Burgundian State

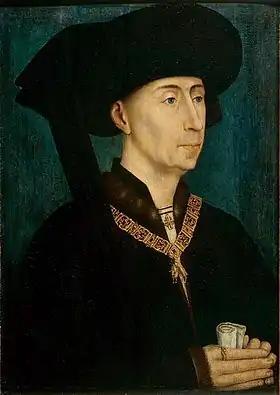
Portrait of Duke Philip the Good, after Rogier van der Weyden

During the reigns of Philip the Bold and his son John the Fearless, loyalty to the king of France remained strong, and serving the kingdom was a significant duty. During the minority of his nephew, King Charles VI, Philip took part in the "government of the uncles": he was regent alongside his brothers Louis I, Duke of Anjou, and John, Duke of Berry, and Louis II, Duke of Bourbon. Charles VI took power for himself in 1388, aged 19, only to give it back four years later, when he showed his first signs of madness. From then, the King was considered mad and the Duke of Burgundy effectively had power, although Louis I, Duke of Orléans, gained more and more power and Philip's influence diminished.